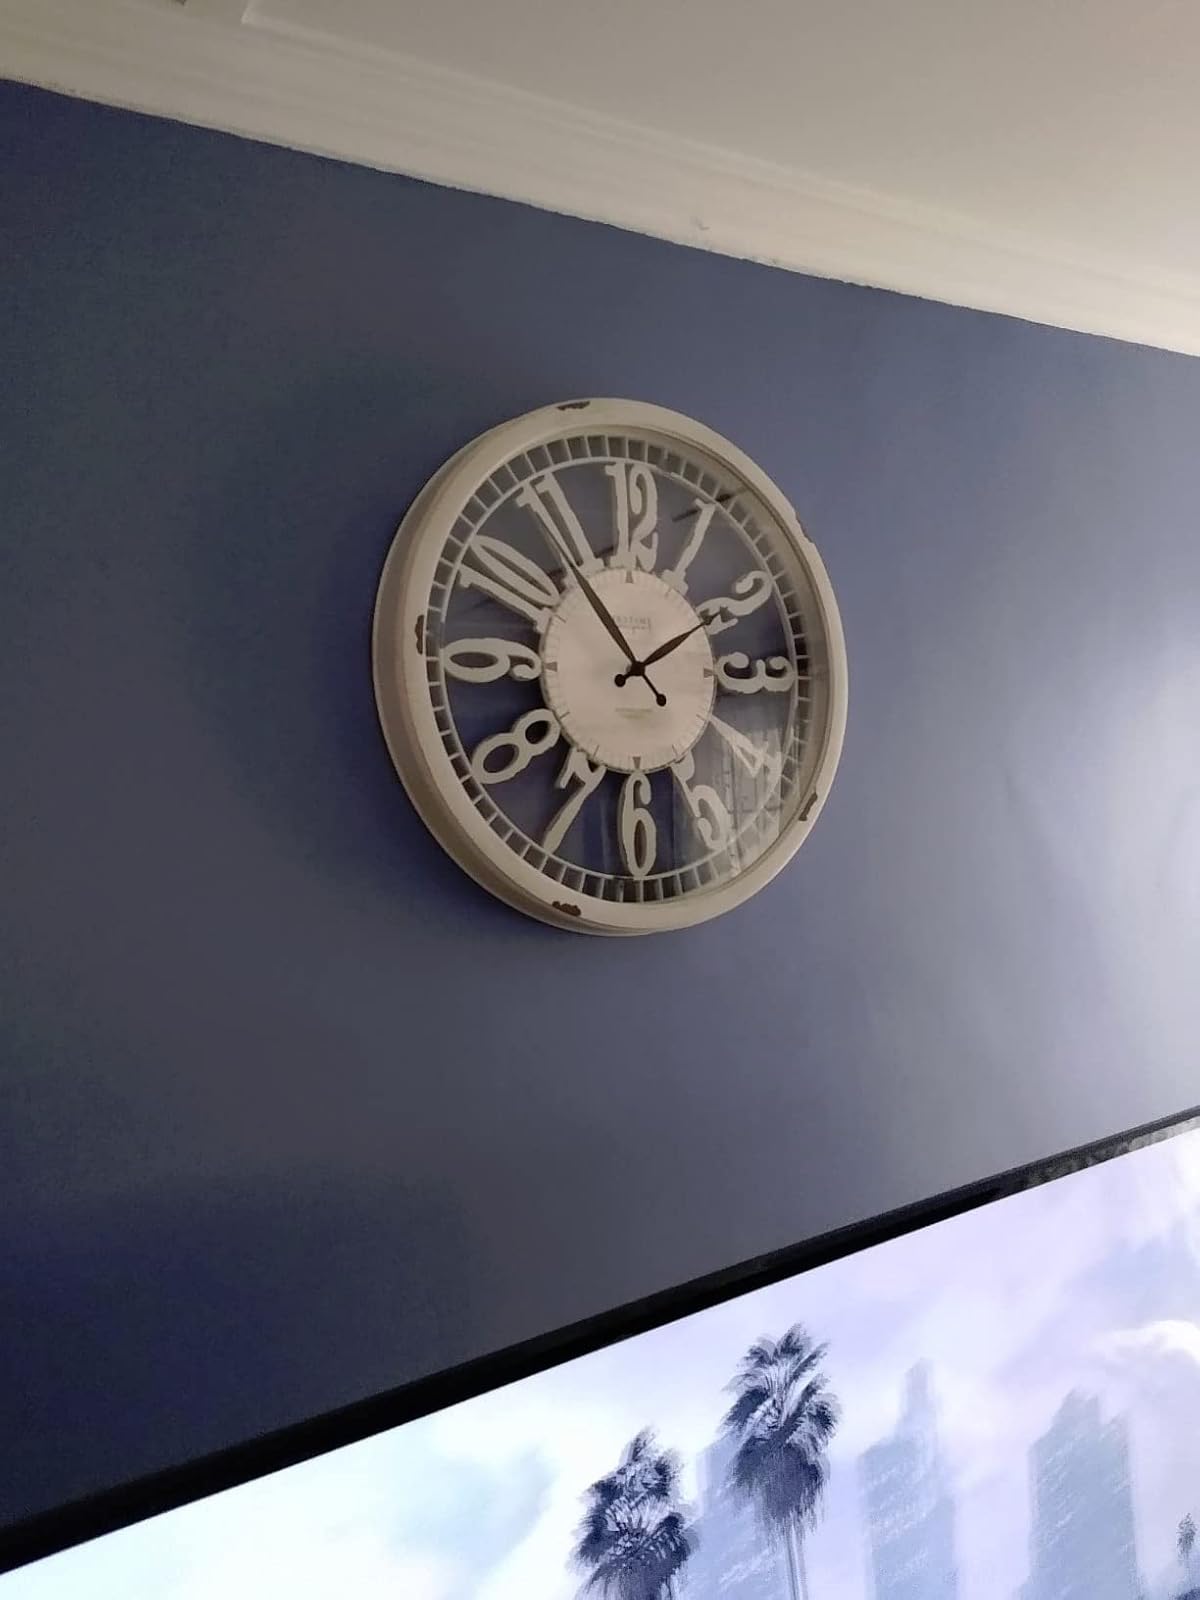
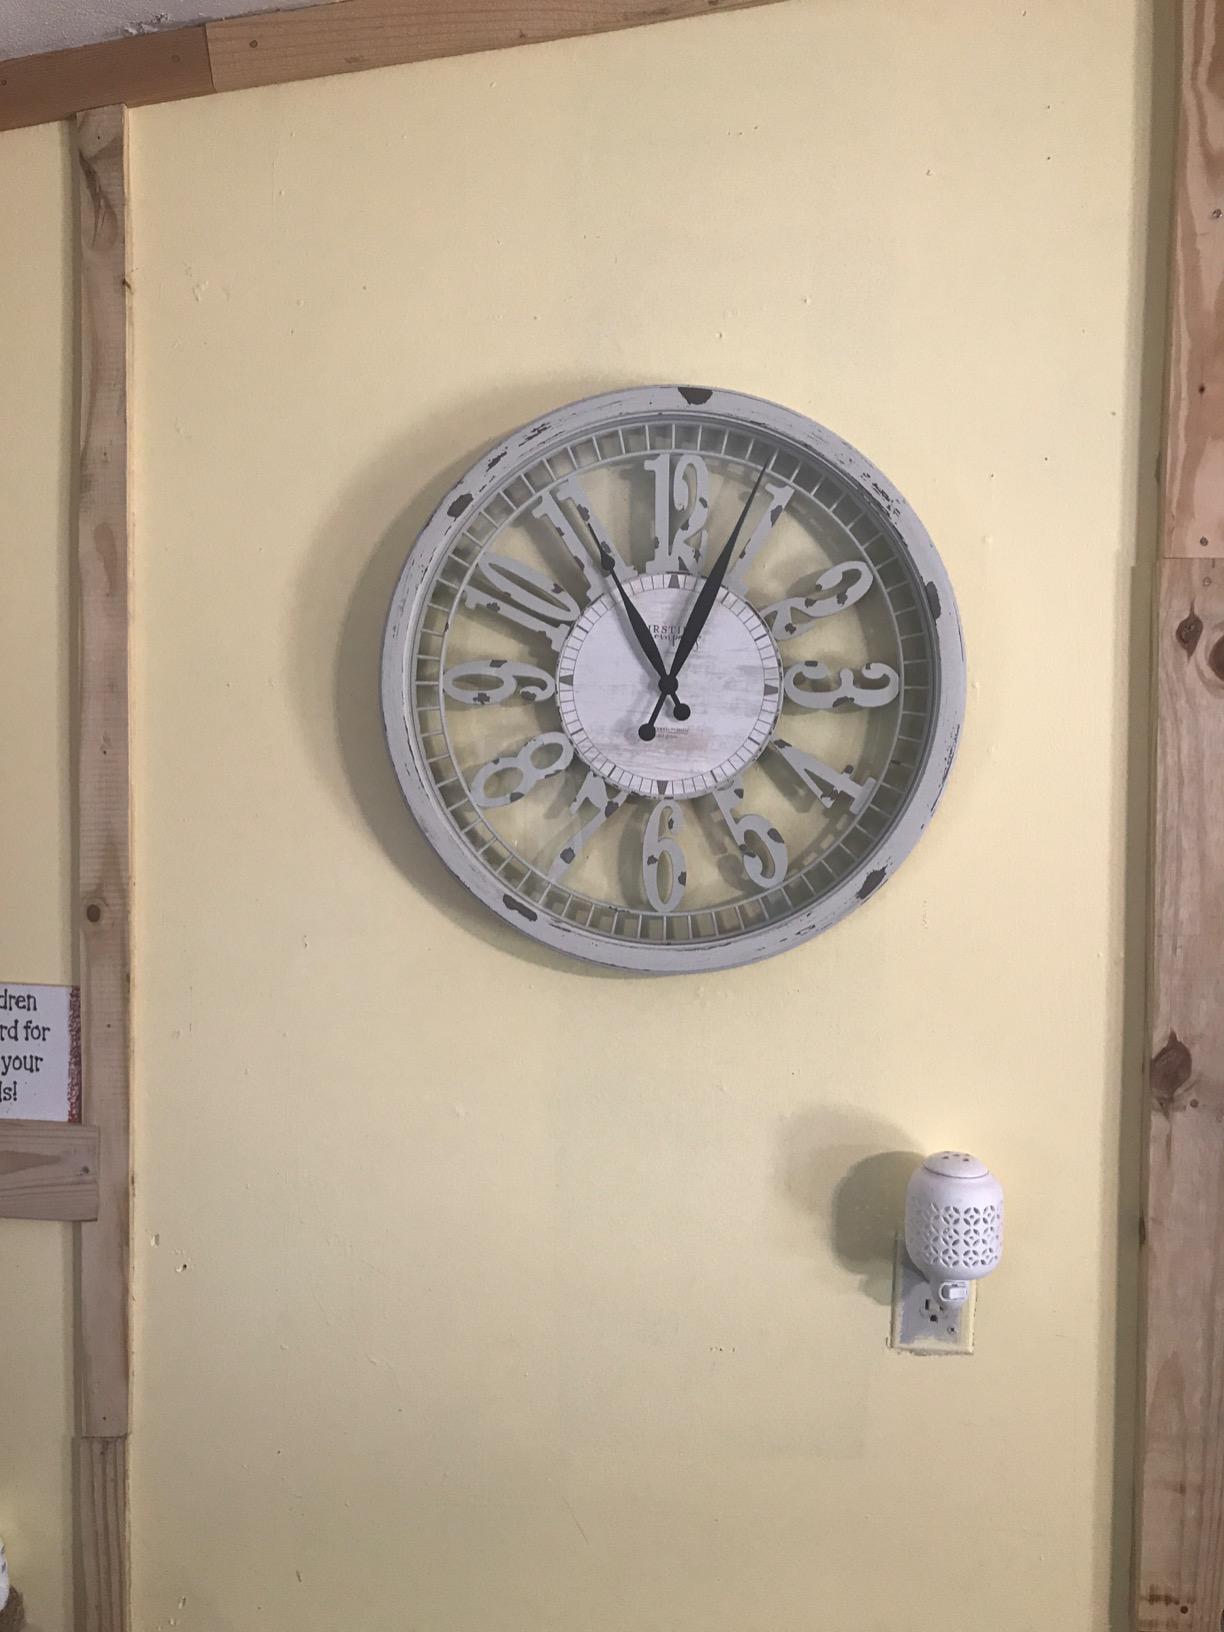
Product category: clock
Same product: yes